Asclepias speciosa

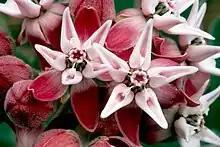
"Asclepias speciosa", West Eugene wetlands, Oregon

Asclepias speciosa is a milky-sapped perennial plant in the dogbane family (Apocynaceae), known commonly as the showy milkweed and is found in the western half of North America.